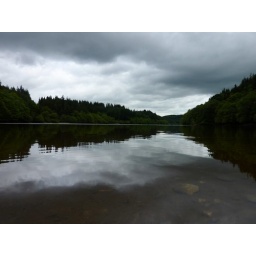
Picture taken on a recent cycle along the three forest drive in the trossacks. Water was clear but freezing.